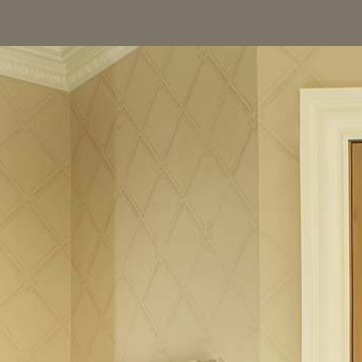
Material: wallpaper